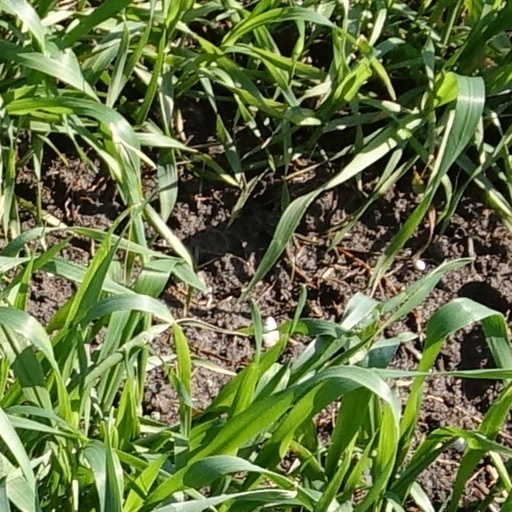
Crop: wheat